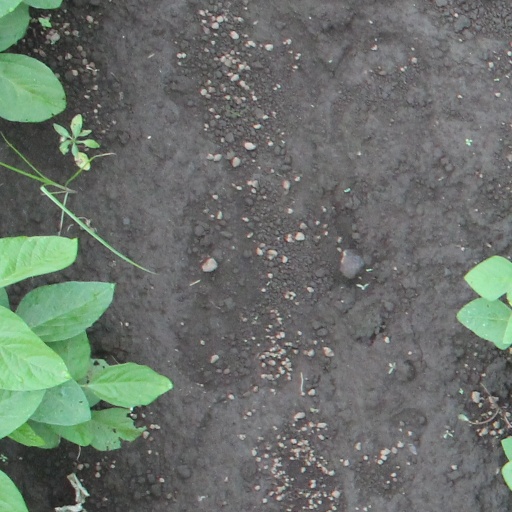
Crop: soybean